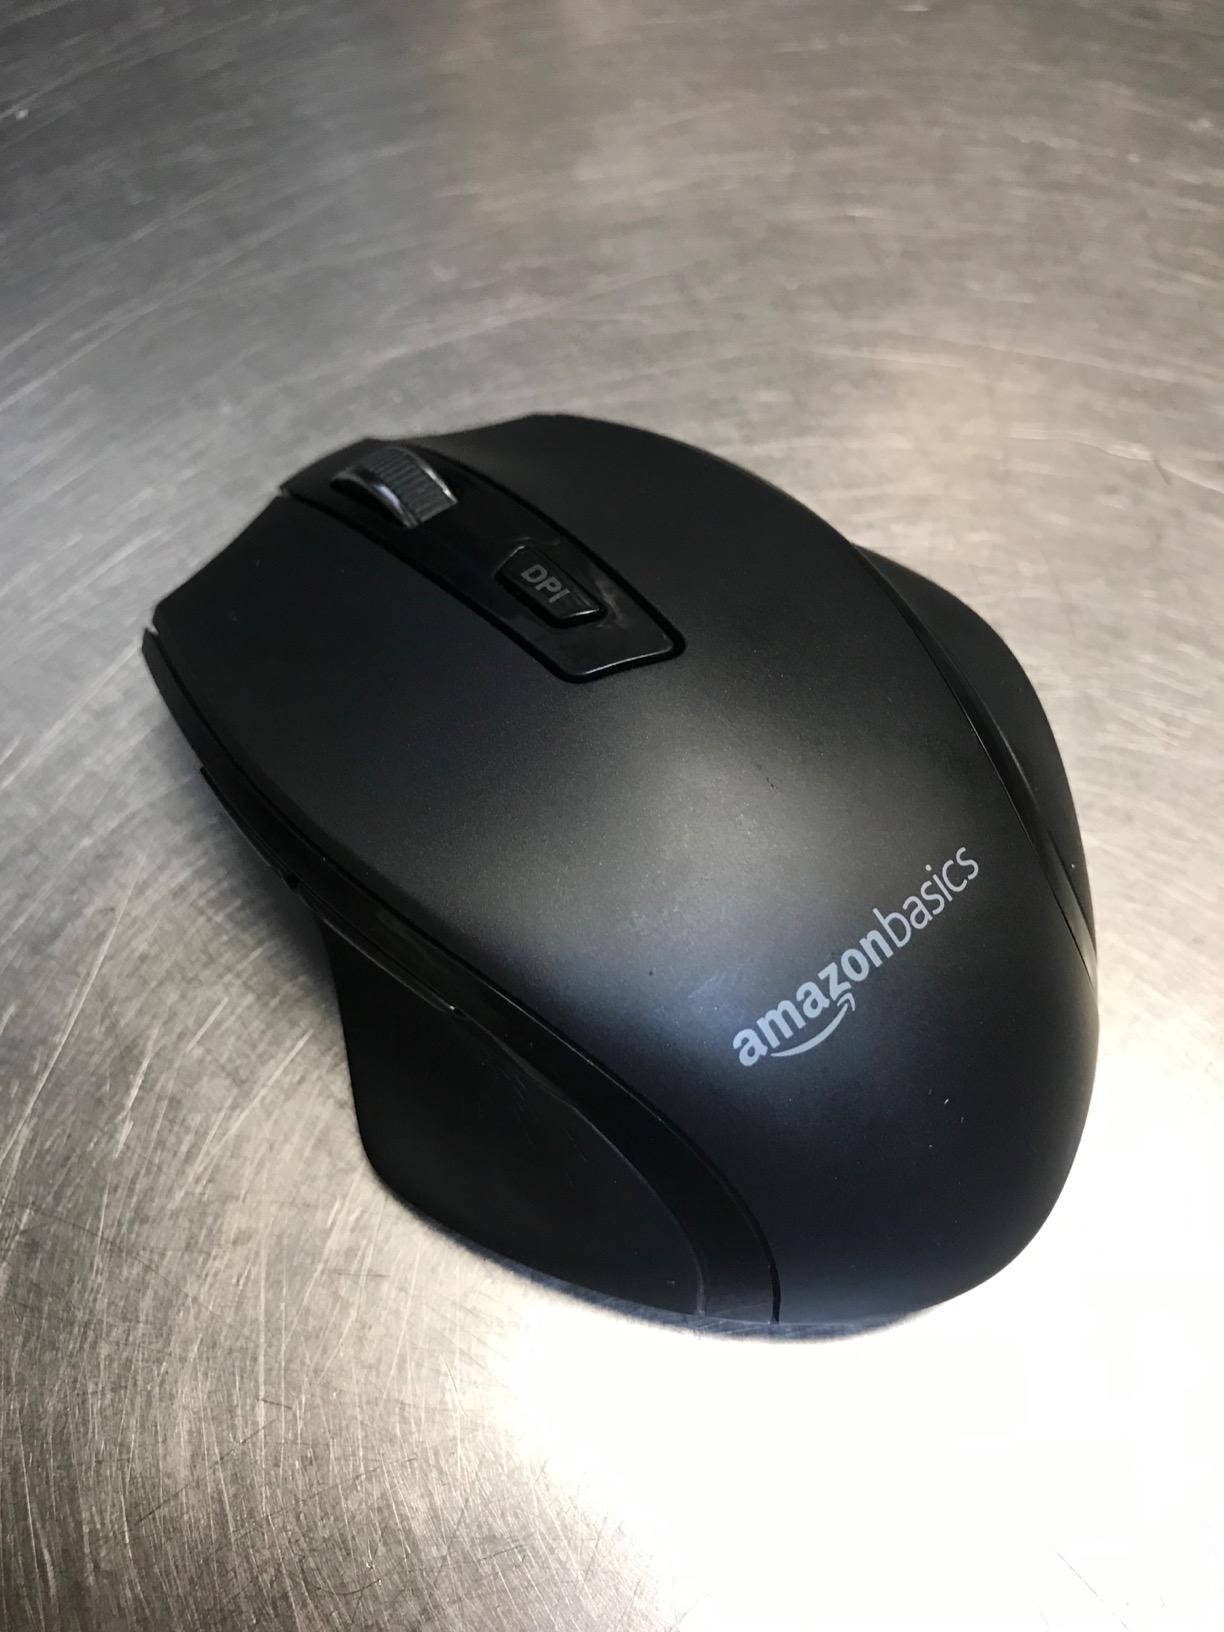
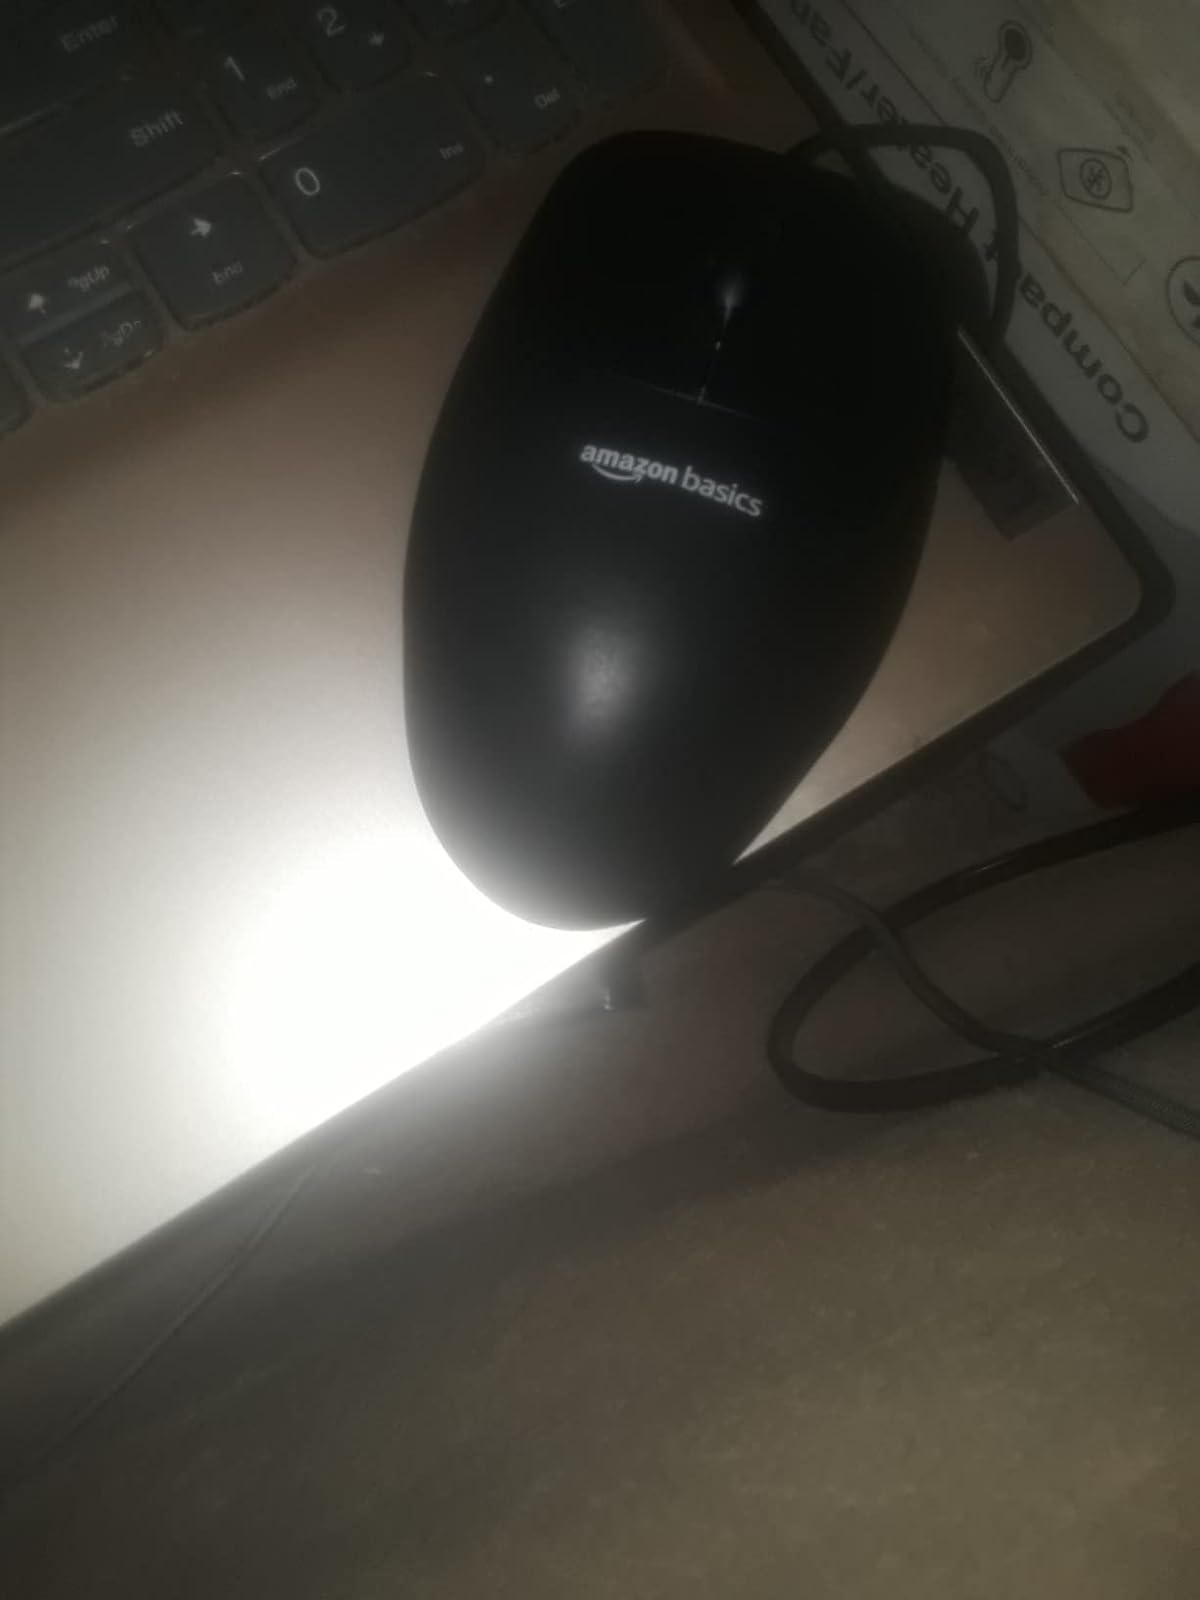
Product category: mouse
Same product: no